Black Sabbath

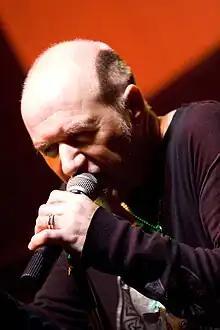
Tony Martin was the band's lead vocalist from 1987 to 1991 and again from 1993 to 1997.

The band completed the "Heaven and Hell" world tour in February 1981 and returned to the studio to begin work on their next album. Black Sabbath's second studio album that was produced by Martin Birch and featured Ronnie James Dio as vocalist, "Mob Rules", was released in October 1981 and was well received by fans, but less so by critics. "Rolling Stone" reviewer J. D. Considine gave the album one star, claiming ""Mob Rules" finds the band as dull-witted and flatulent as ever". Like most of the band's earlier work, time helped to improve the opinions of the music press. A decade after its release, AllMusic's Eduardo Rivadavia called "Mob Rules" "a magnificent record". The album was certified Gold and reached the top 20 on the UK chart. The album's title track, "The Mob Rules", which was recorded at John Lennon's old house in England, was also featured in the 1981 animated film "Heavy Metal", although the film version is an alternate take and differs from the album version.